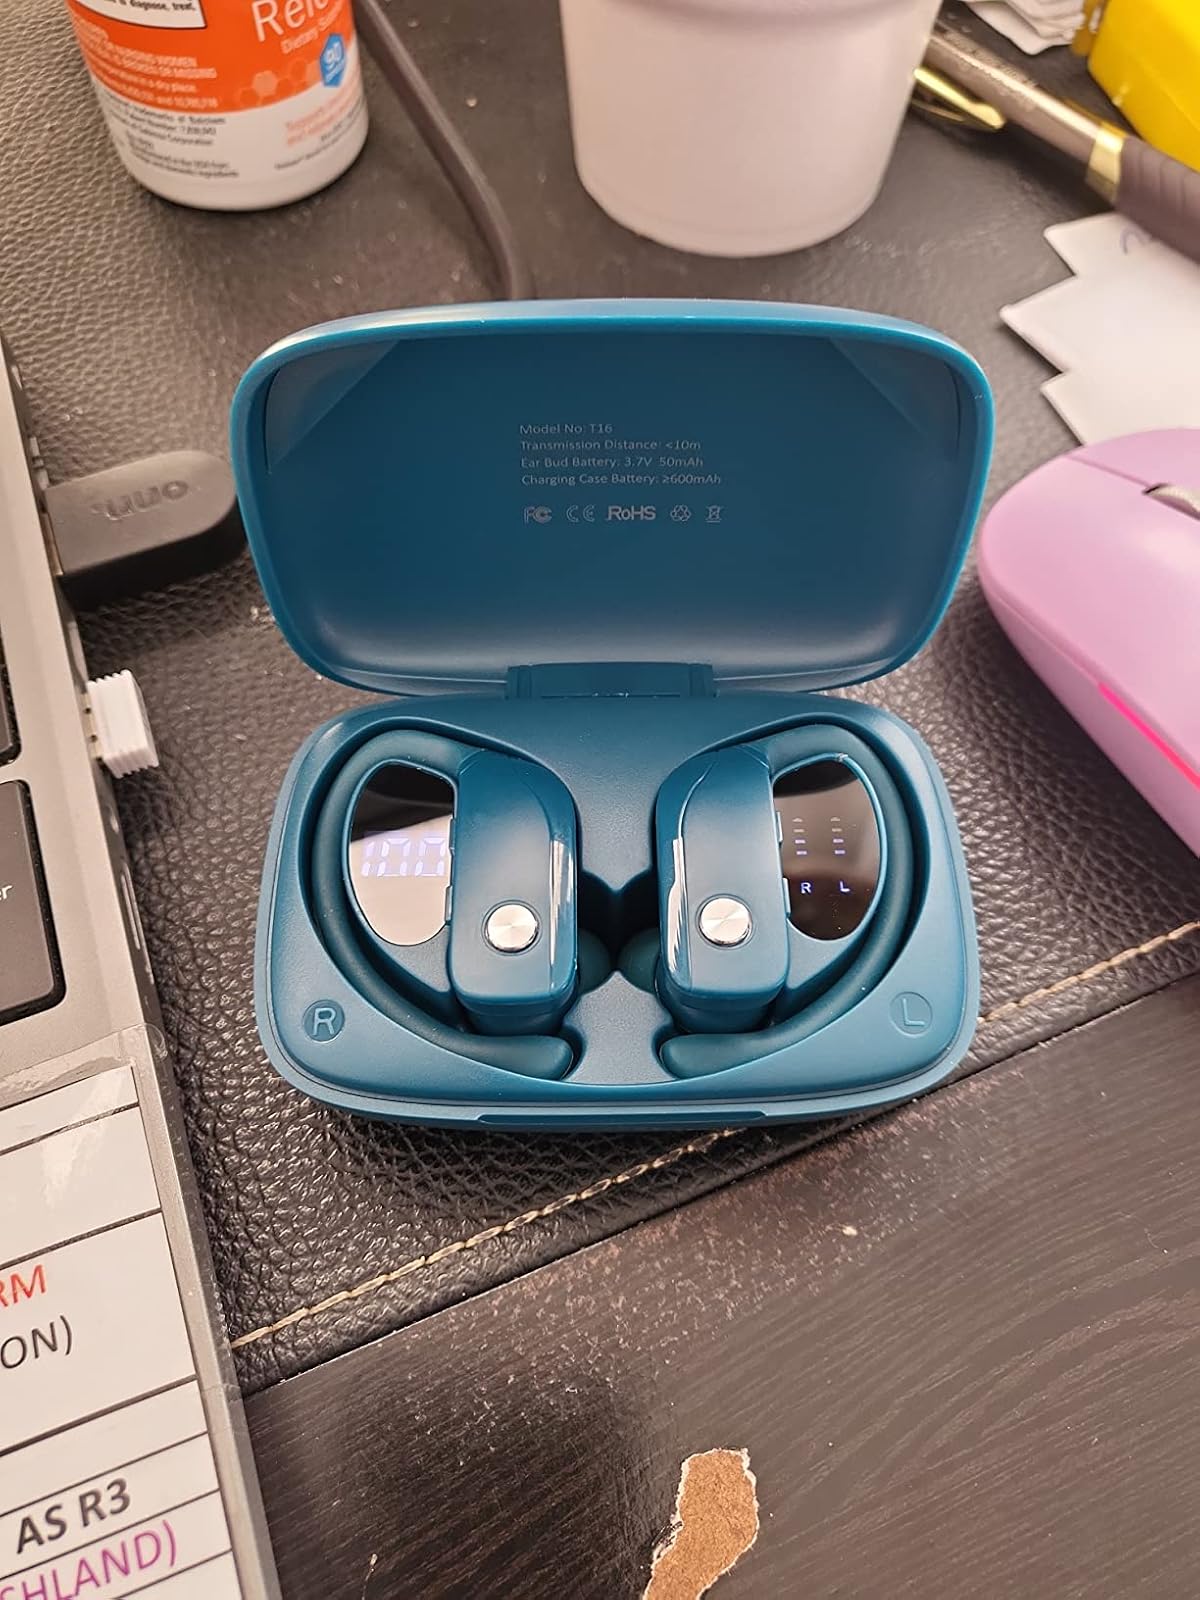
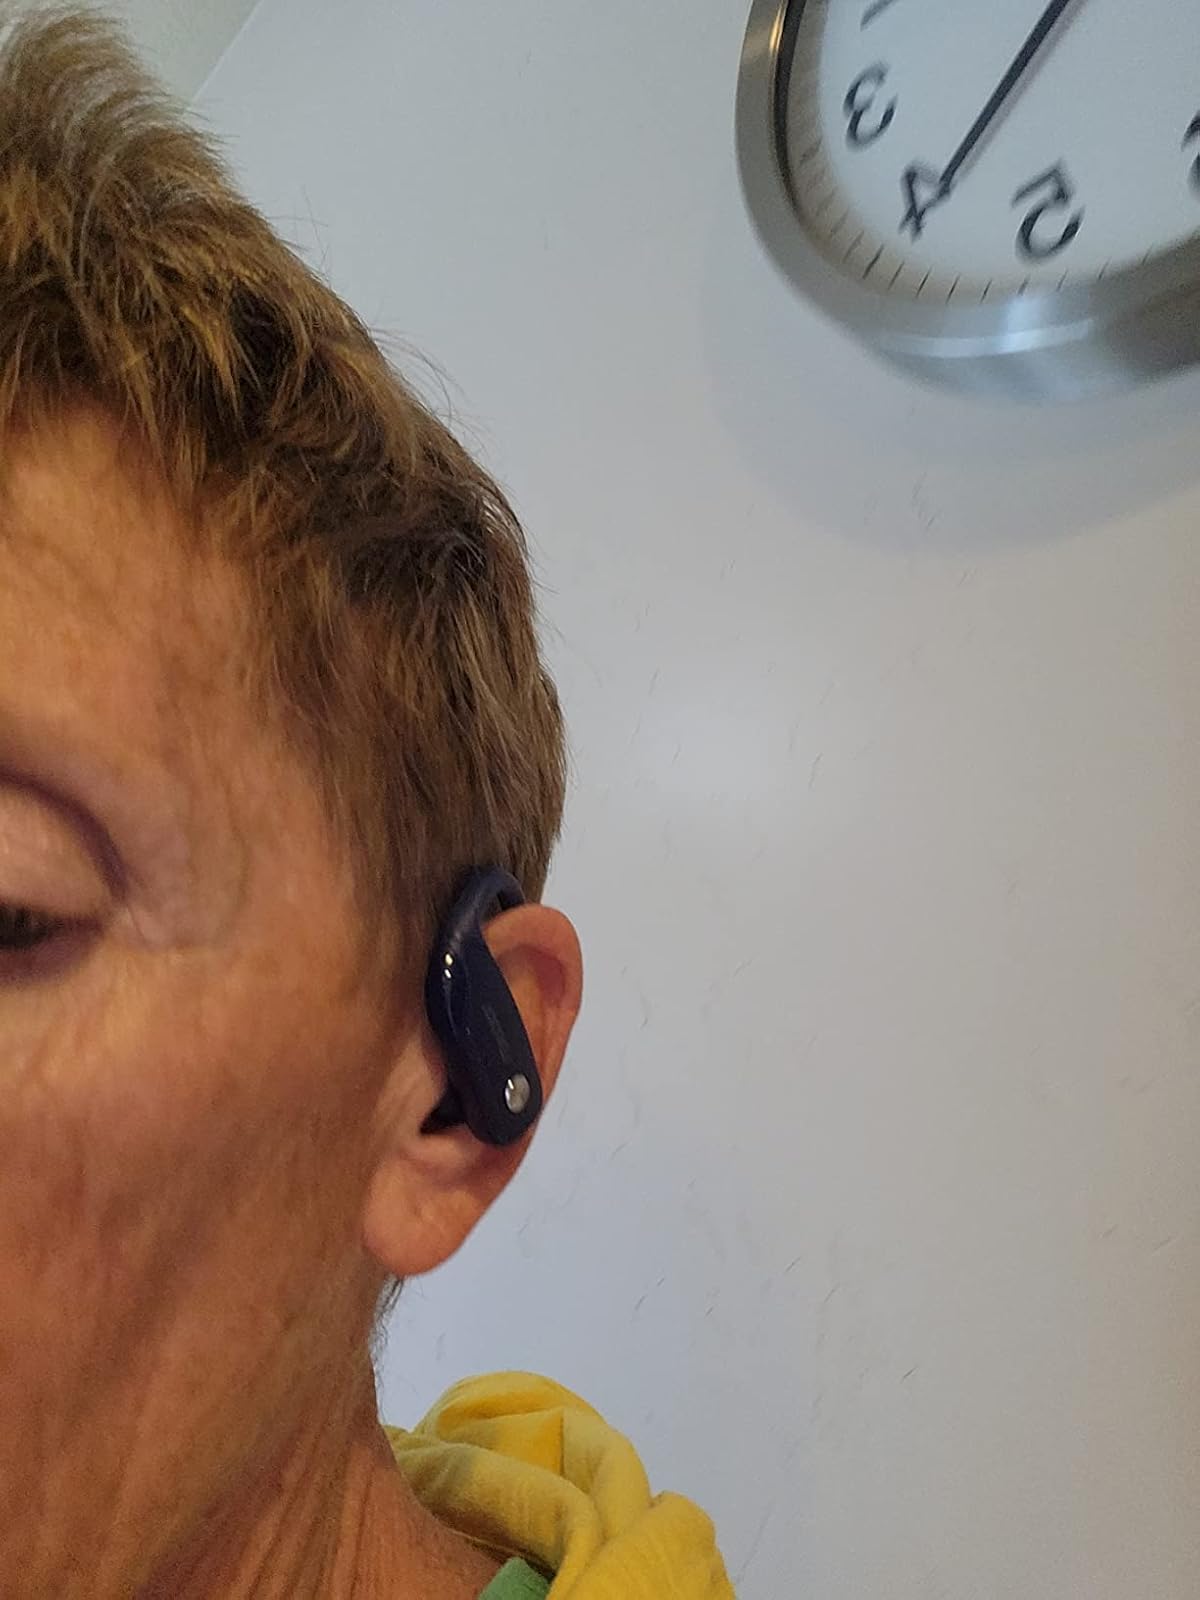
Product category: earbuds
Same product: no